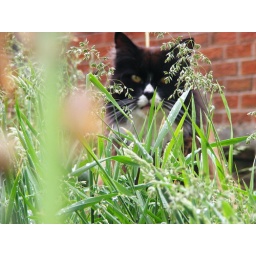
There's a cat in the grass